Biratnagar

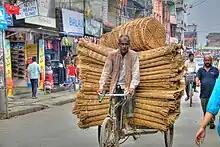

The Biratnagar Airport is being developed into an international airport to cater to increasing tourist traffic and improve regional connectivity.